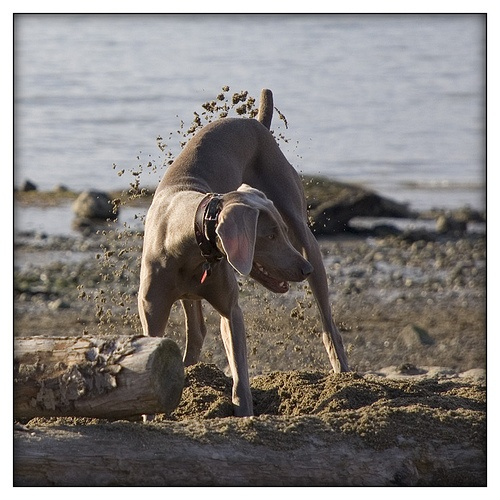
A dog standing on a beach next to a fallen log.
A dog digging a hole in the sand at the beach
A dog digging a hole near the water.
A dog digs a hole on a beach.
A dog shakes sand off of its body.